Daisy Fuentes

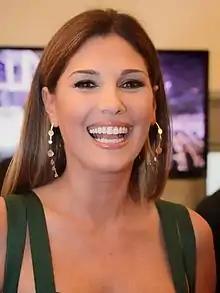
Fuentes at the 2013 Alma Awards

Daisy Fuentes (born November 17, 1966) is a Cuban-American model, television host, actress and former weather presenter. Fuentes became MTV's first Latina VJ (signed to MTV and MTV Latin America simultaneously) and Revlon's first Latina spokesperson to be signed to a worldwide contract.